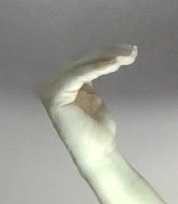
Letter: haa